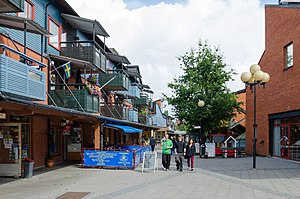
Ekerö kommun
Ekerö kommun ligger i det svenske län Stockholms län i Uppland. Kommunens administrationscenter ligger i Ekerö. Kommunen omfatter 140 øer i Mälaren, Mälaröarna, vest, syd og nord for Stockholm. Blandt de største øer er Ekerön, Färingsö, Lovön, Adelsö, Björkö, Helgö og Munsö.